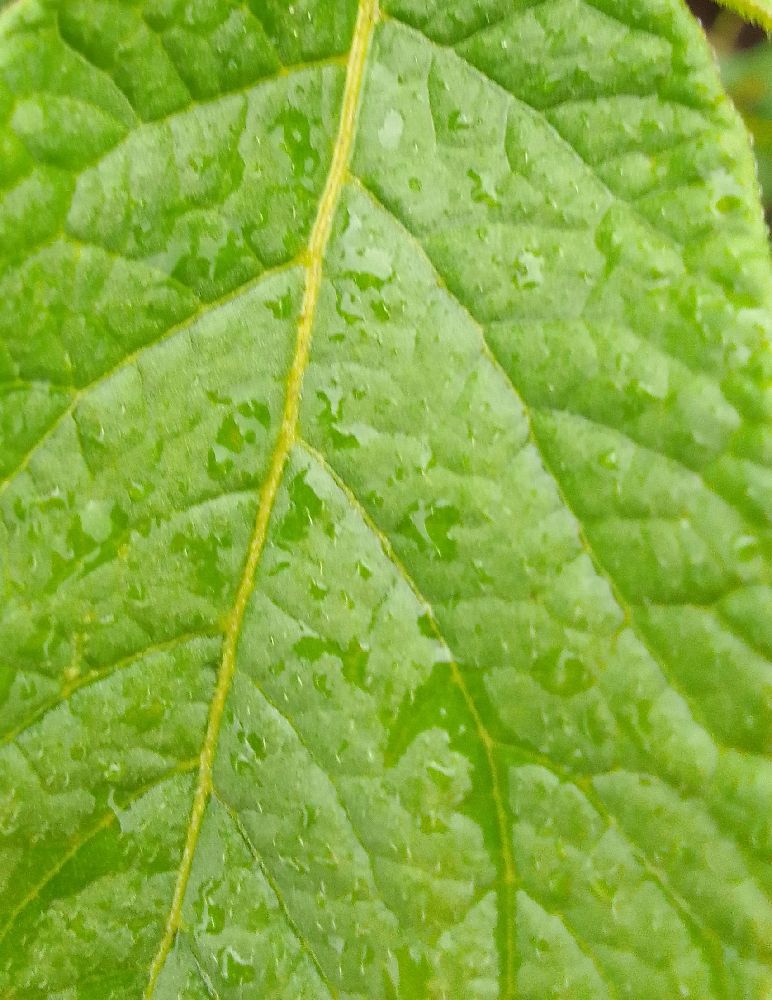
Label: Healthy